Kutno

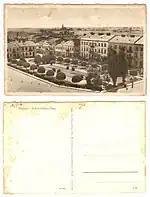
German postcard from Kutno showing the central city square, renamed "Adolf Hitler Platz" under German occupation, now Piłsudski Square

In 1862, the Warsaw – Bydgoszcz railway line opened, leading Kutno to become an important railway junction and a trade and industry center. Directly before and during the period of the January Uprising, Kutno was the seat of the head of the Gostynin province. During the January Uprising, clashes between Polish insurgents and Russian troops took place in Kutno on 1–2 July and 8 August 1863.